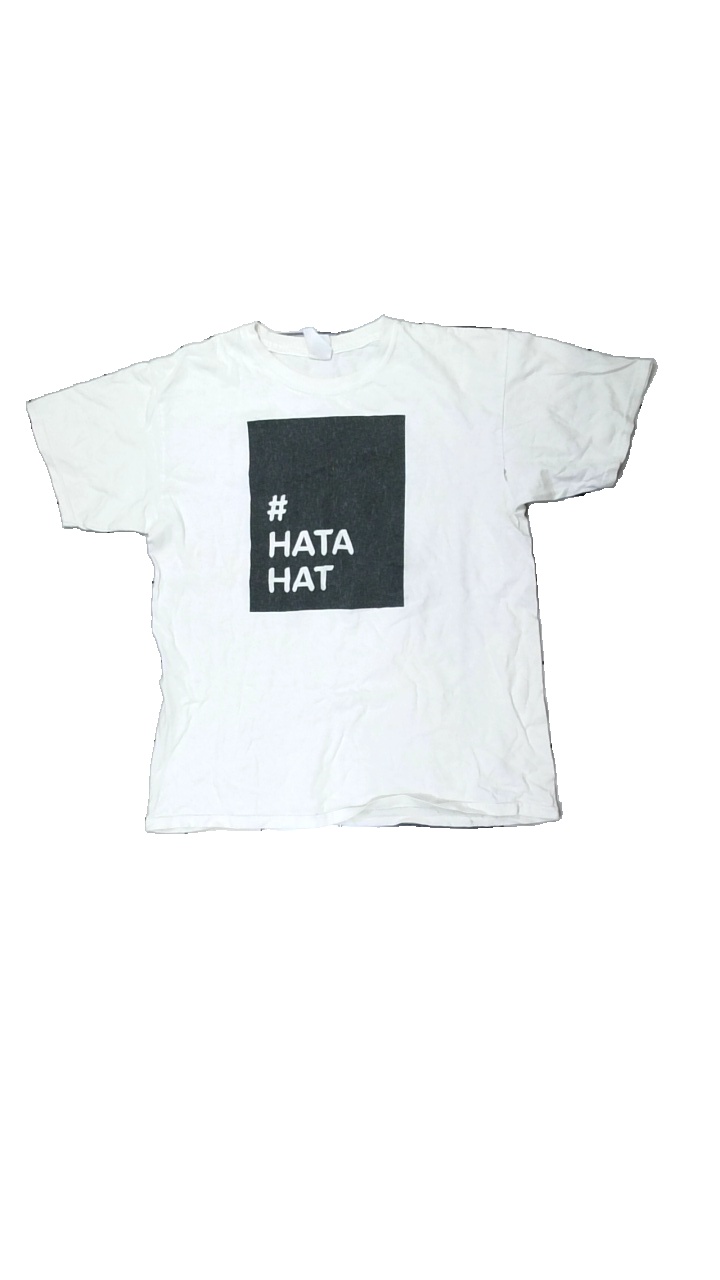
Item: T-shirt (Men)
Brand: Gildan
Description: vit t-shirt med text fram, mycket nopprig
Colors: Black, White
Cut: Regular
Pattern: Other
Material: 100% cotton
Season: All
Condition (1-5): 1
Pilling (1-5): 1
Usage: Energy Recovery
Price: <50